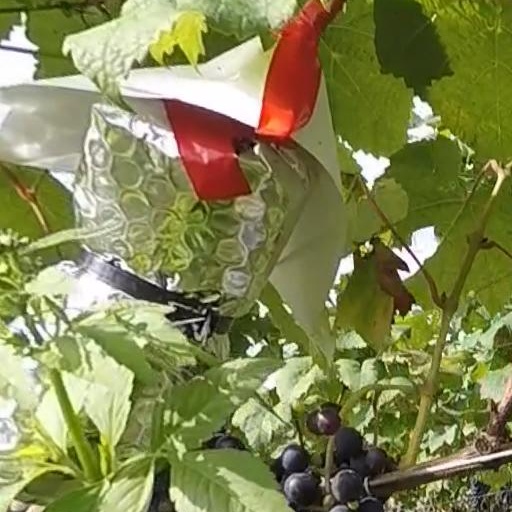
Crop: grape